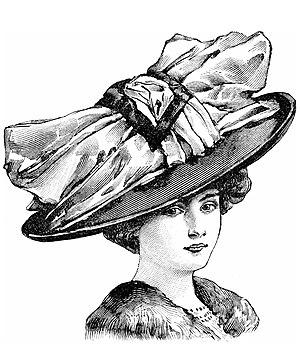
3916 Chapeau tendu velours marine, prune, mordoré, taupe on noir, orné d'un grand nœud de taffetas changeant caméléon et boucle de velours. 38.